Religion in Morocco

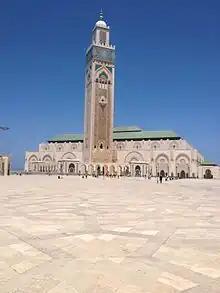
The Hassan II Mosque in Casablanca is the largest in Morocco

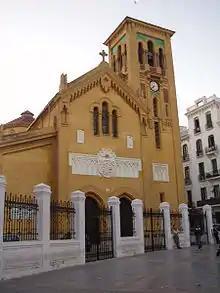
A Roman Catholic church in Tetouan, the former capital of the Spanish Protectorate of Morocco

Morocco first experienced Christianity while under Roman rule, as the Empire converted to the faith in its later years. Christianity in Morocco appeared during the Roman times, when it was practiced by Christian Berbers in Roman Mauretania Tingitana. Many of the pre-Christian religions were then reduced in number as Christianity spread. However, after the arrival of Islam, Christianity ceased to have a significant population in the country until finally being reduced to near extinction under the Almohad's forced conversion policy. Indigenous Christianity in North Africa effectively continued after the Muslim conquest until the early 15th century.